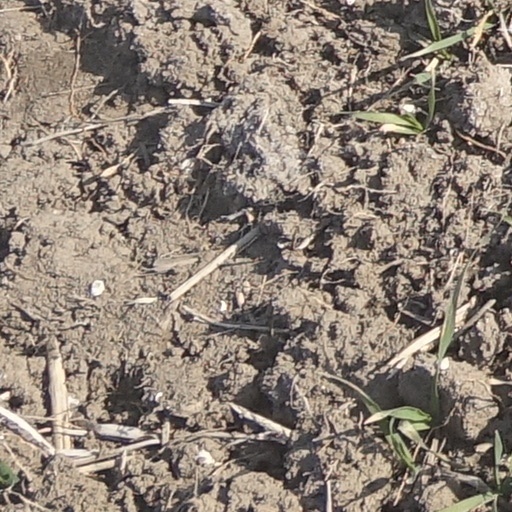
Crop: wheat